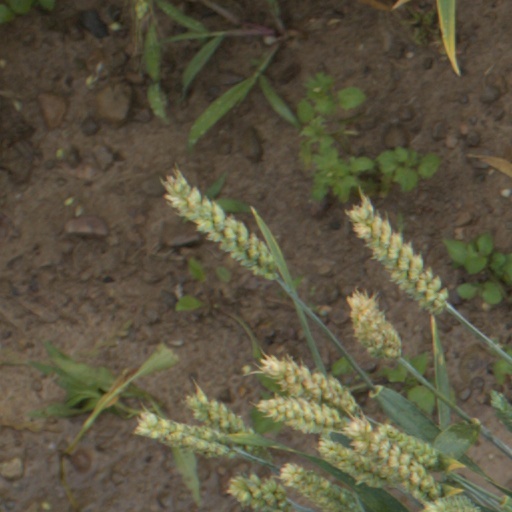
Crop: wheat